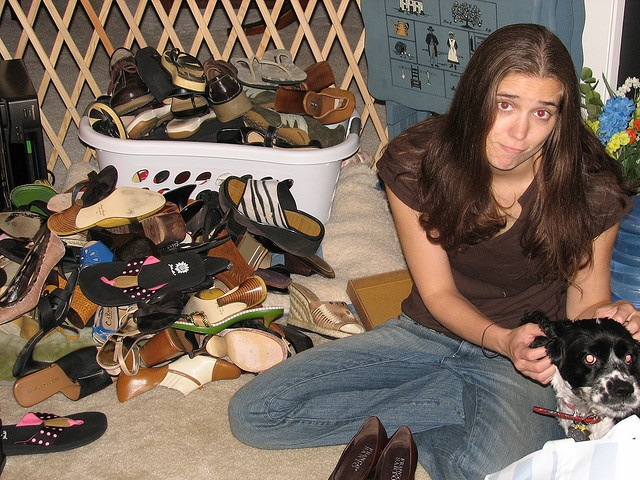
A girl and her dog in front of a basket of shoes.
A woman sitting on a floor holding onto a dog.
The woman is sitting on the floor next to many pairs of shoes.
The woman is sitting on her floor with her dog and all of her shoes.
A dark haired girl and her dog sitting among tons of shoes.